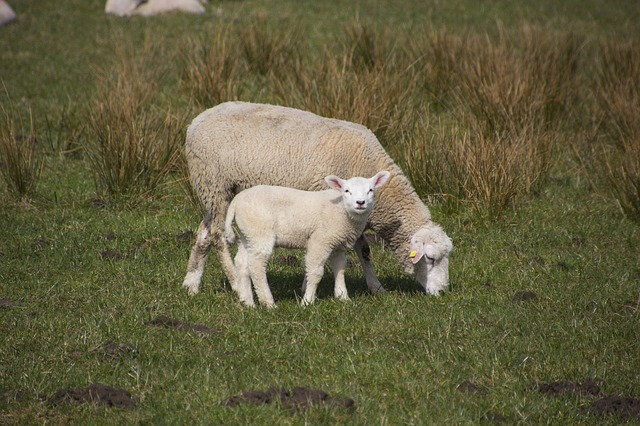
Label: pecora